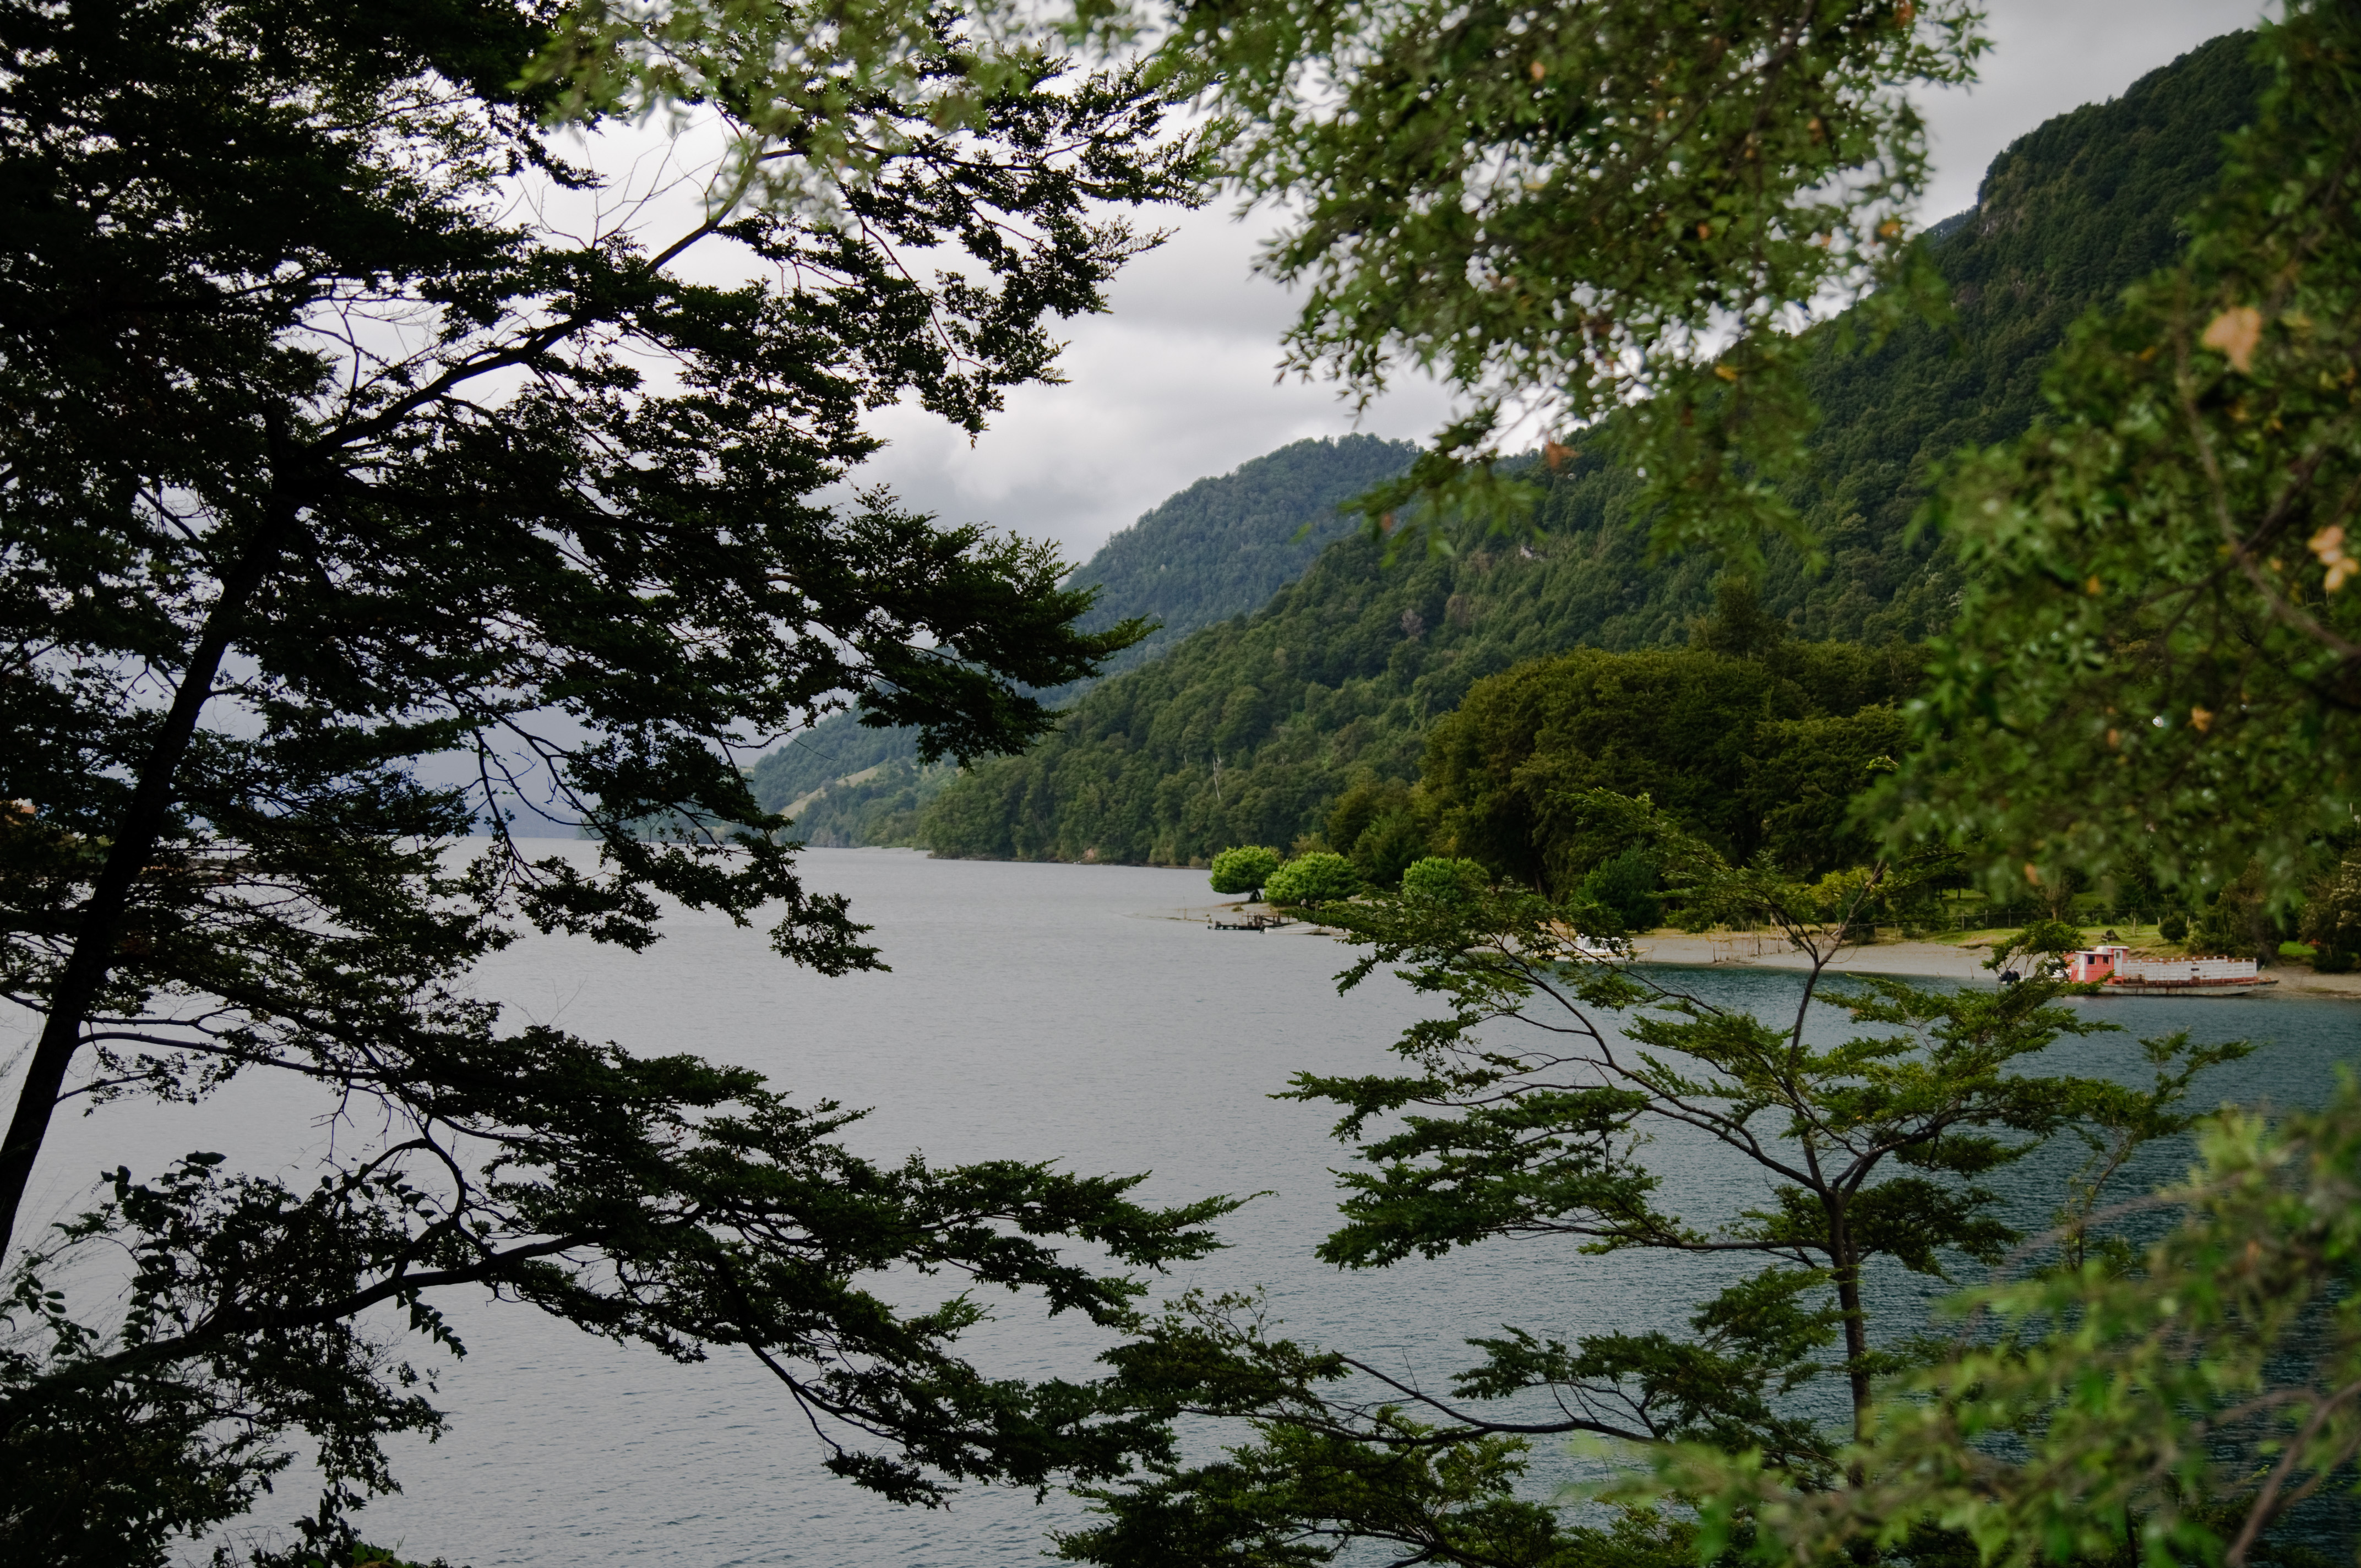
tree, nature, forest, wilderness, mountain, flower, lake, river, stream, reflection, reservoir, nikon, chile, body of water, loch, d300, chiloe